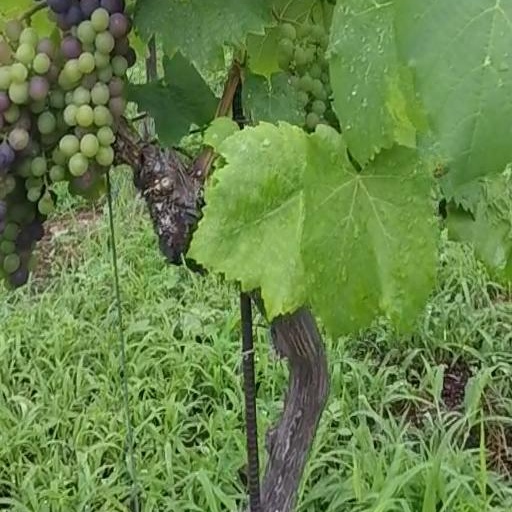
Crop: grape